Bill Gerber

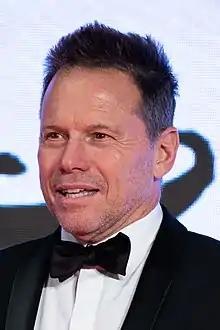
Gerber in 2019

Bill Gerber (born April 30, 1957) is an American film and television producer. He was President of Production at Warner Bros. Pictures, before establishing an existing and long-standing producing deal with the studio. He is known for producing "A Star Is Born" (2018), "Gran Torino" (2008), "A Very Long Engagement" (2004), and "Grudge Match" (2013). As an executive, Gerber supervised a significant number of films which received 47 Academy Award nominations and 14 Academy Award wins. The films include "Good Fellas" (1990), "Reversal of Fortune" (1990), "JFK" (1991), "Unforgiven" (1992),